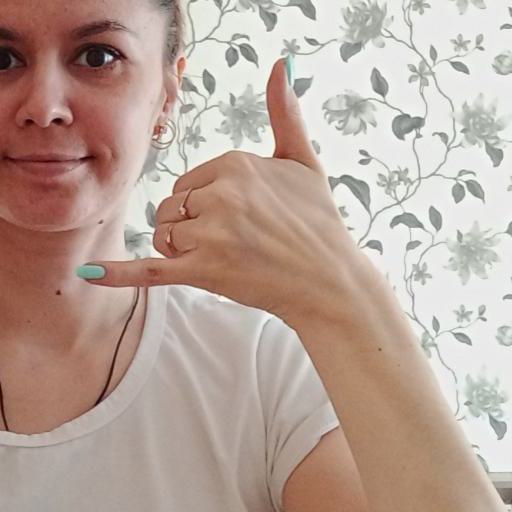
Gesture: call